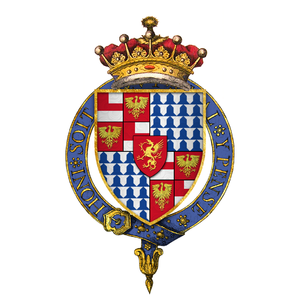
Richard Woodville ou Wydeville, 1ᵉʳ comte Rivers, est un important baron anglais du XVᵉ siècle.
Hugh Percy, 1ᵉʳ duc de Northumberland, chevalier de l’Ordre de la Jarretière et conseiller du roi, fut un mécène célèbre et l'un des premiers gentilshommes de la cour de George II et George III.